New Oxford Book of Australian Verse

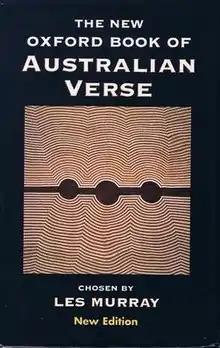
3rd edition cover

The New Oxford Book of Australian Verse is a major anthology of Australian poetry edited by the poet Les Murray. It was first published in 1986 and since has been expanded twice.